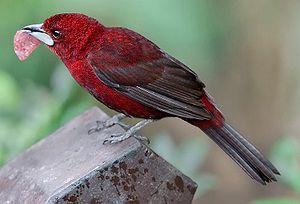
Tangara est le nom donné à de nombreuses espèces d'oiseaux de genres variés, appartenant à la famille des Thraupidae, dans l'ordre des Passeriformes. Attention, c'est également le nom d'un genre biologique, Tangara, mais dont les espèces ont pour générique normalisé français « callistes ».
Les Thraupidae sont une famille de passereaux répartis à travers le continent américain et constituée d'une centaine de genres et de près de 400 espèces telles que les tangaras, les callistes ou encore les organistes. Elle comprend aussi les conirostres, les dacnis, les guit-guits, les percefleurs, les phrygiles, les mélanodères, les araguiras, les haplospizes, les lophospingues, les nésospizes, les diucas, les chipius, les sicales, les tardivoles, les embernagres, les sporophiles, les cataménies, les géospizes et les zénas. Certaines dénominations ne concernent qu'une seule espèce : tersine, iridophane, xénodacnis, urotangara, oréotangara, charitospize, saltatricule, coryphaspize, rhodospingue, bec-en-cheville, donacospize, rowettie, idiopsar, piézorhin, xénospingue, jacarini, pique-orange, moisson, spizin et tête-de-peluche.
Le Tangara à bec d'argent, également appelé Tangara jacapa, est une espèce d'oiseaux de la famille des Thraupidae.